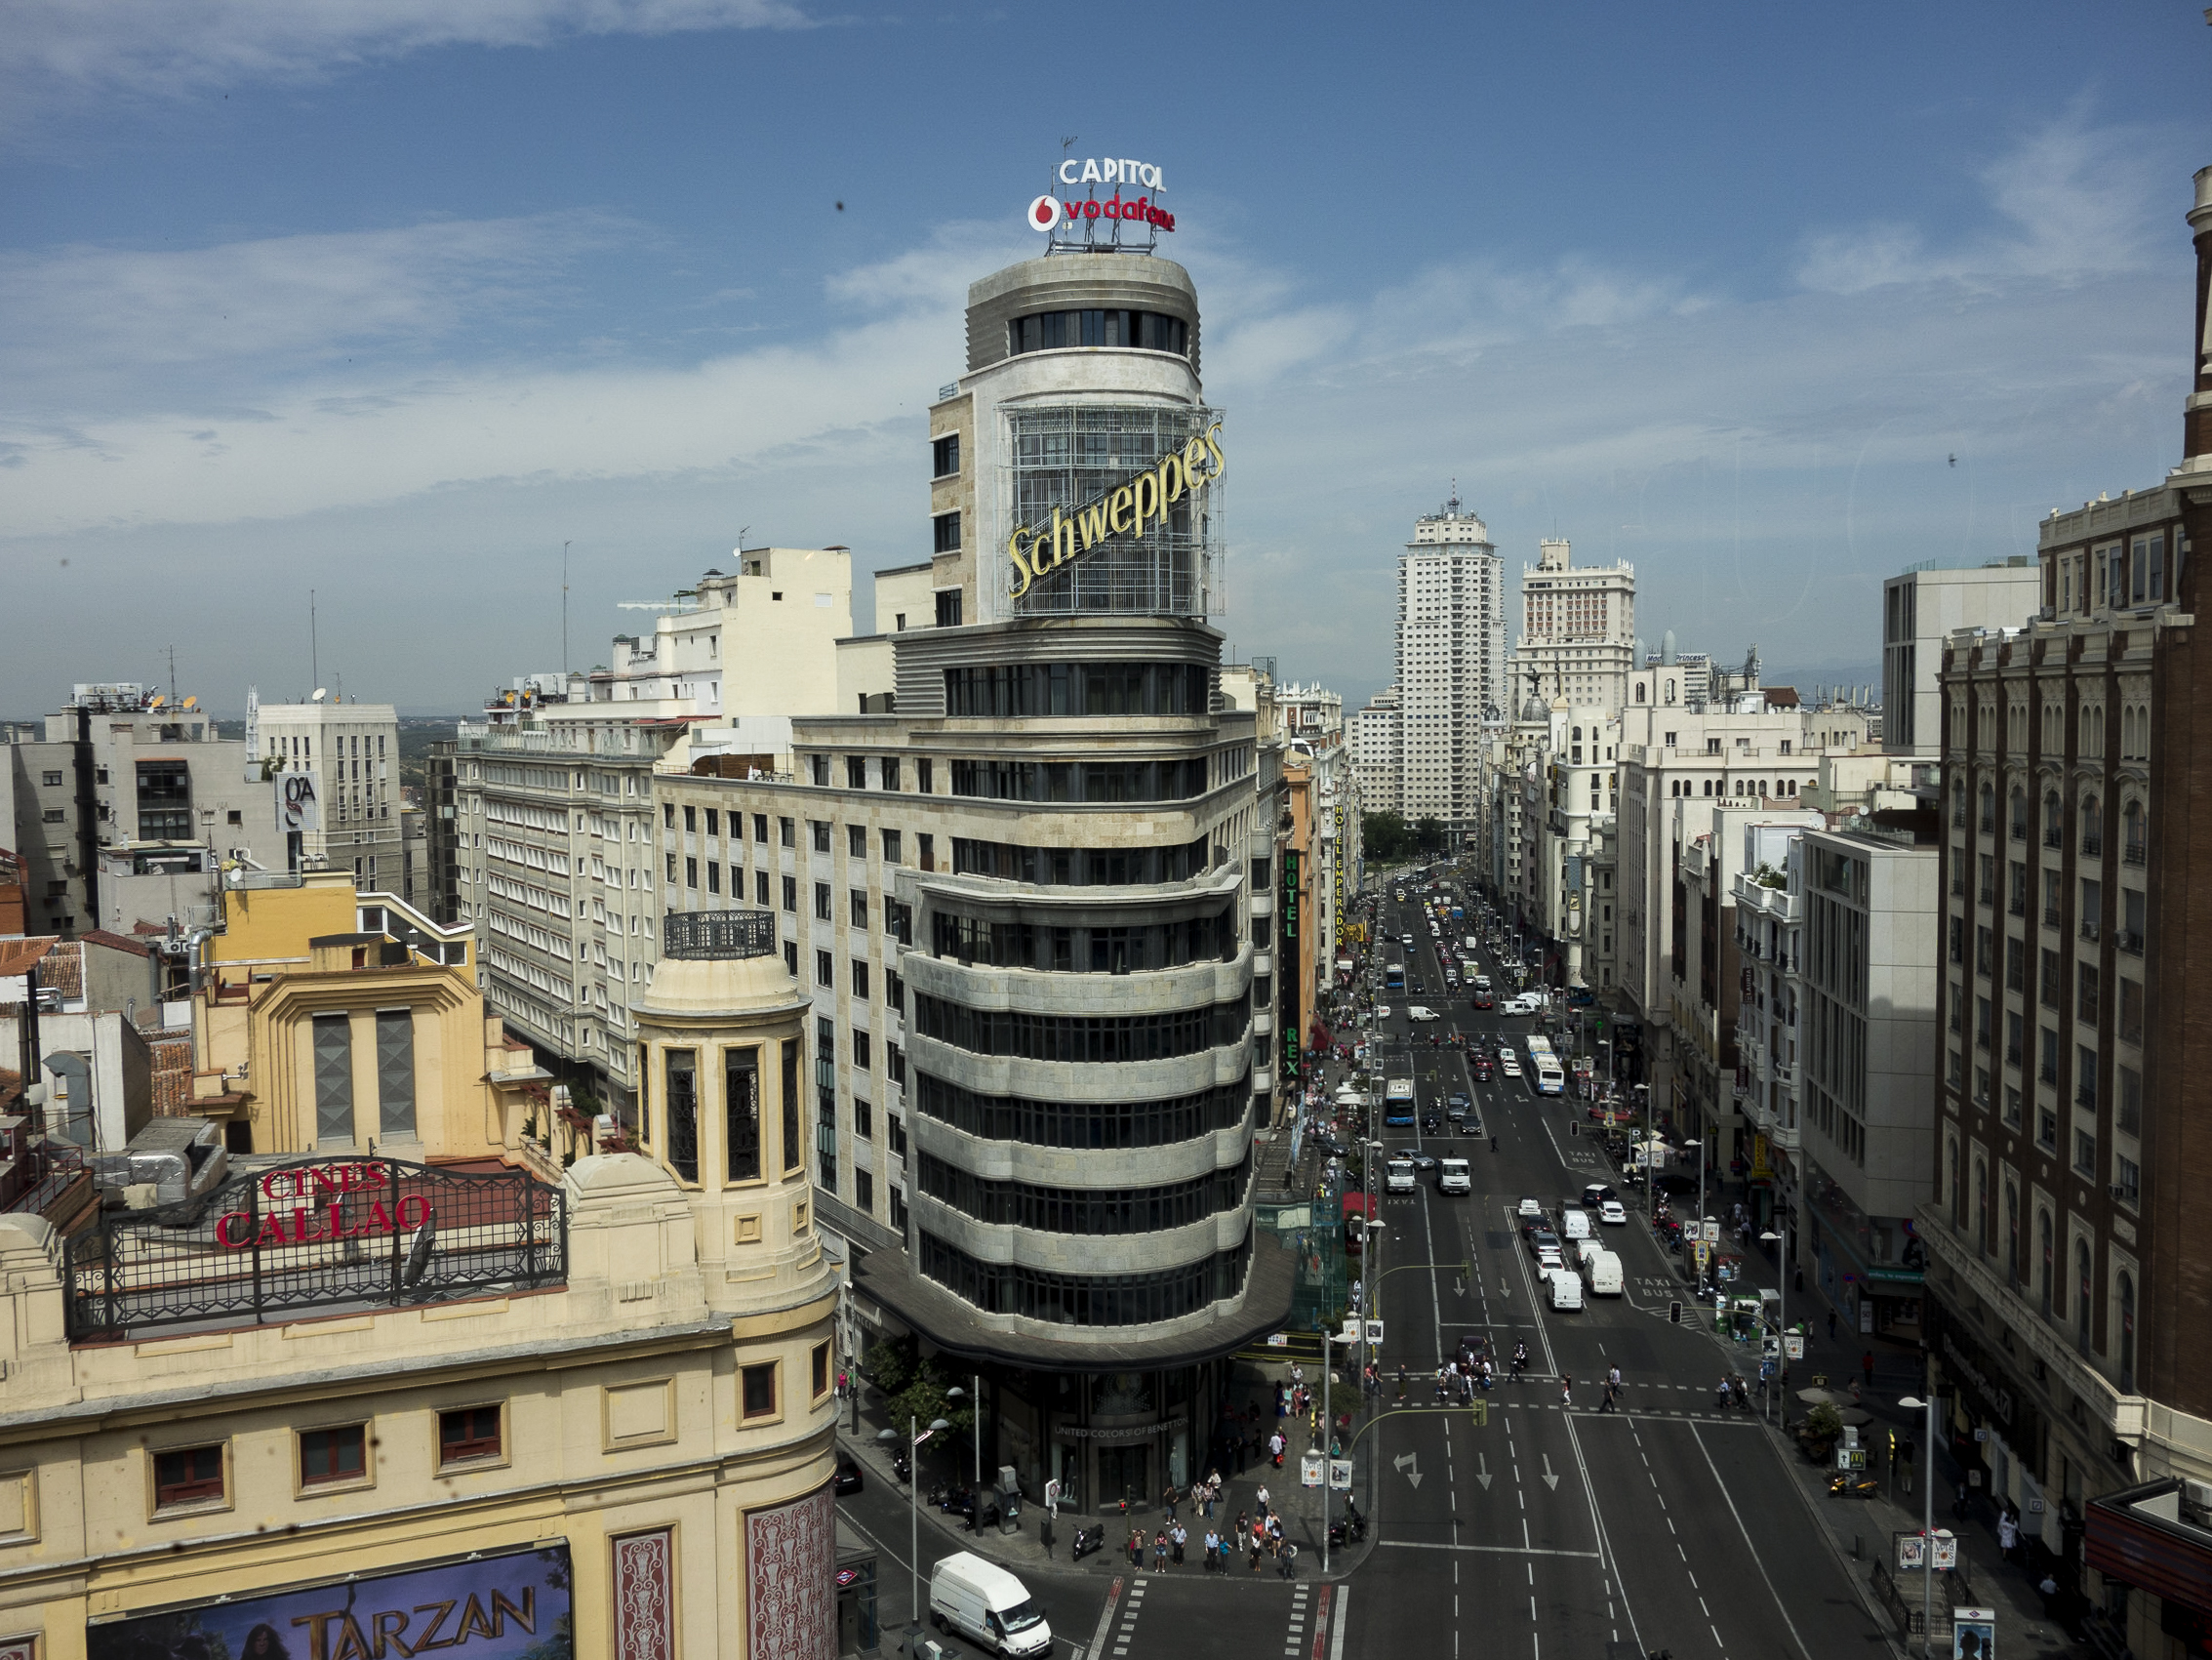
skyline, city, skyscraper, cityscape, downtown, vehicle, tower, landmark, tourism, tower block, espagne, madrid, metropolis, urban area, human settlement, metropolitan area